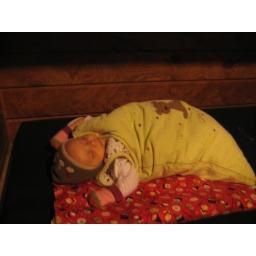
The light is terrible but I thought he was cute all bundled up in his sleeping bag in the cabin.